County School railway station

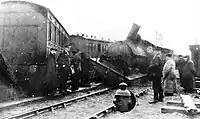
Photograph of the 1915 accident.

On 20 January 1915, the junction with the line to Aylsham and Wroxham was the site of an accident between a passenger train from Wells and a goods train from .